GET COMET

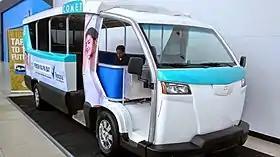

The GET City Optimized Managed Electric Transport (COMET) is an electric minibus developed by American firm Pangea Motors and manufactured and distributed by Global Electric Transport.